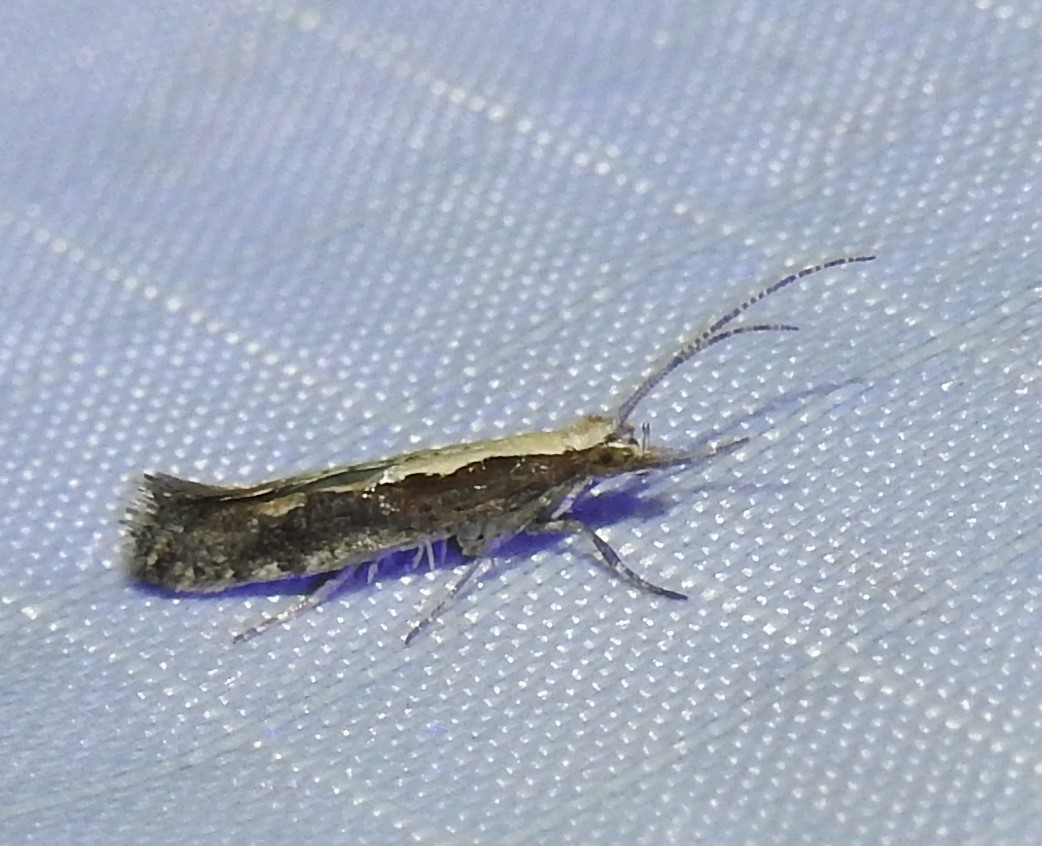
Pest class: diamondback_moth